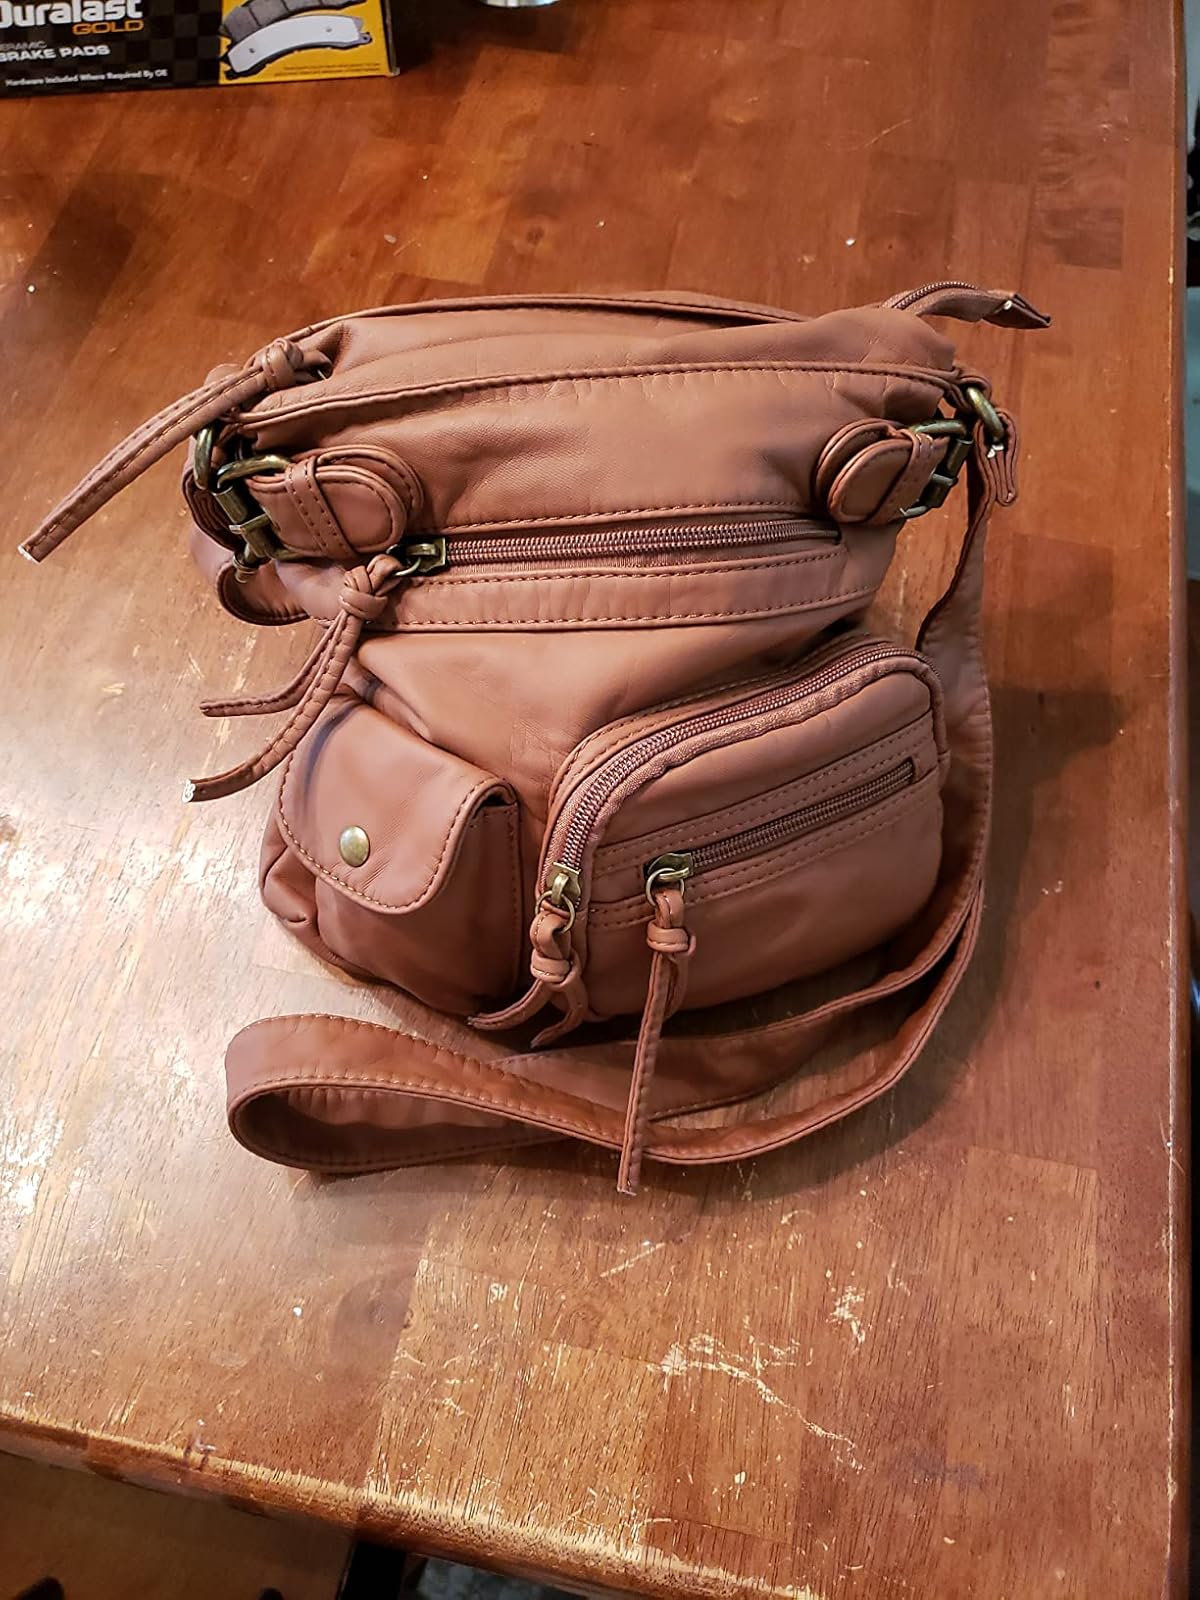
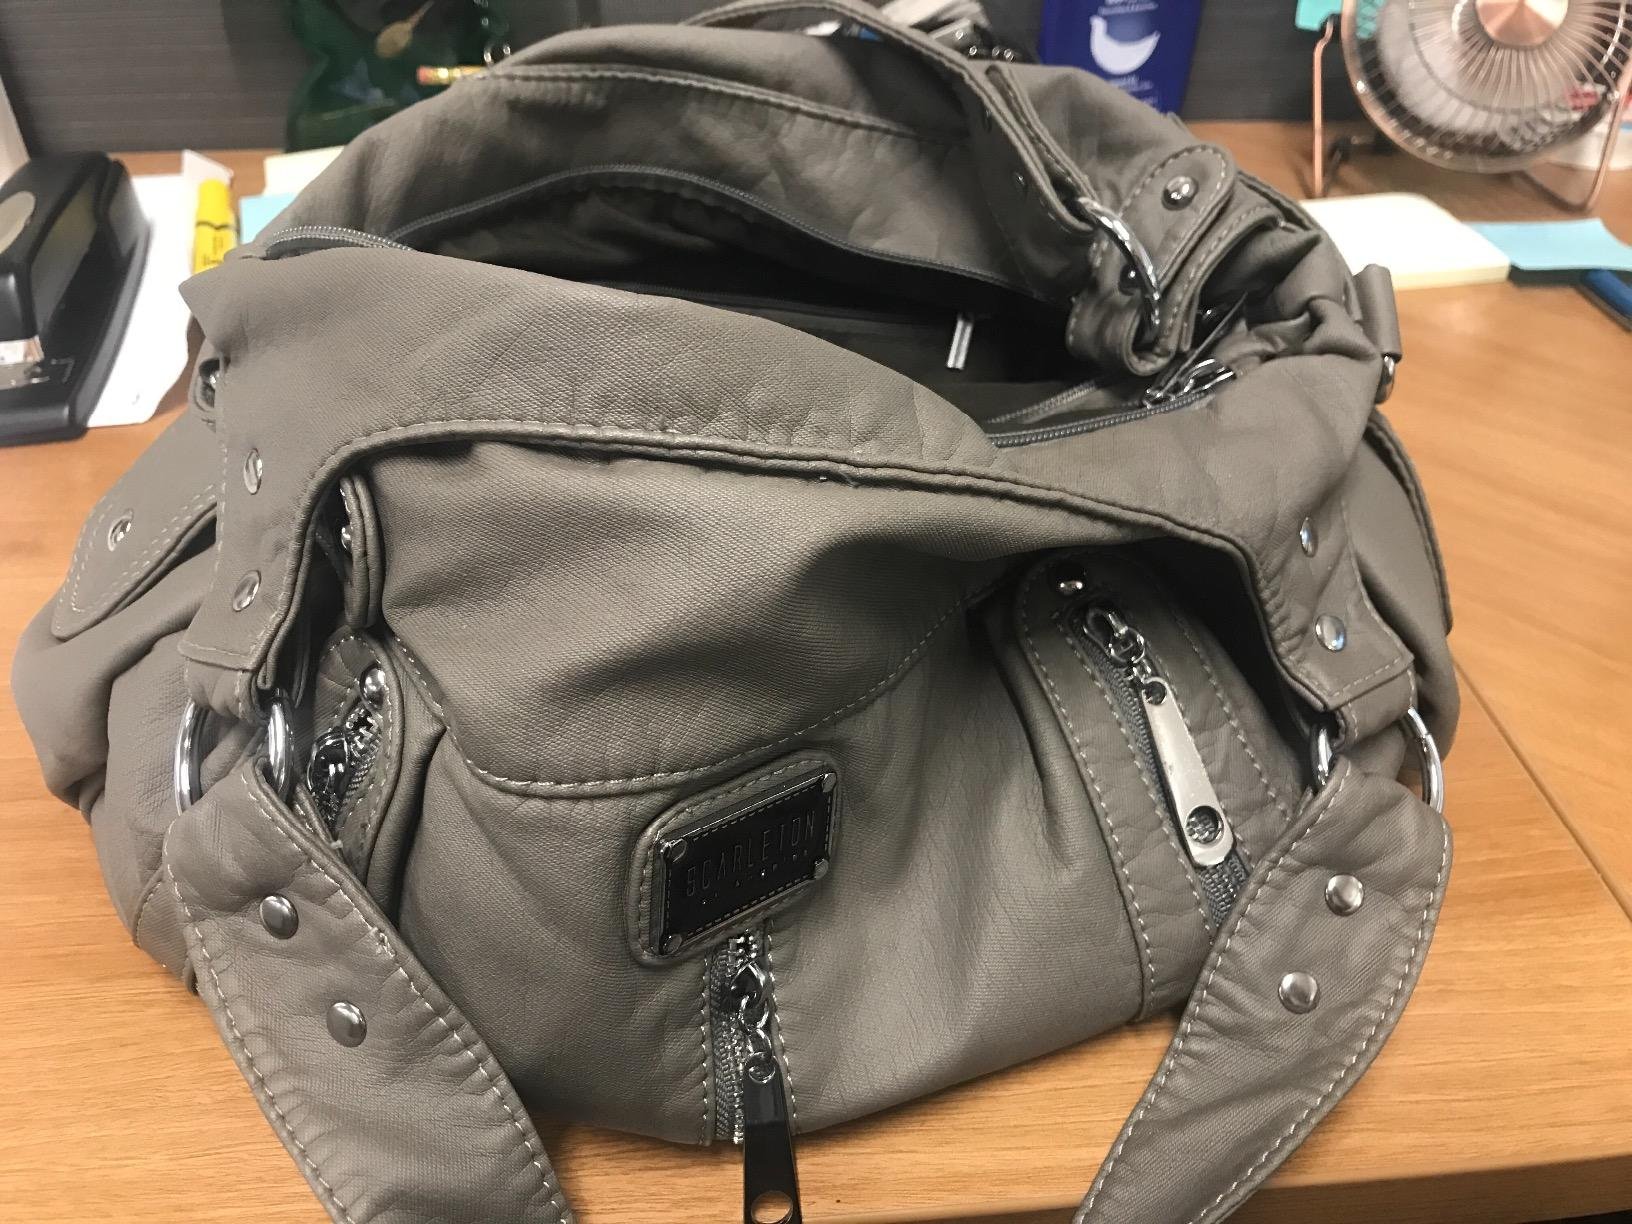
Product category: accessories_handbag
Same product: no